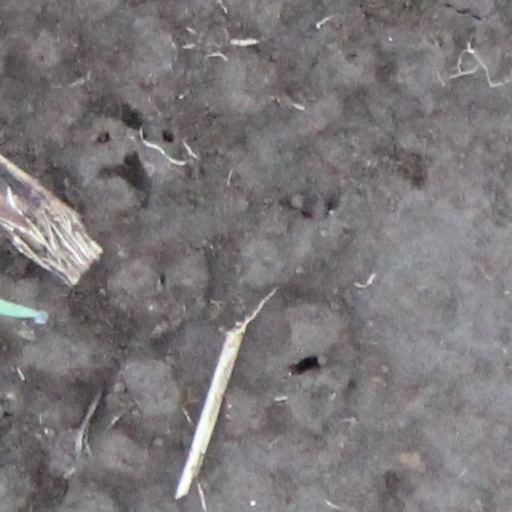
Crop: wheat